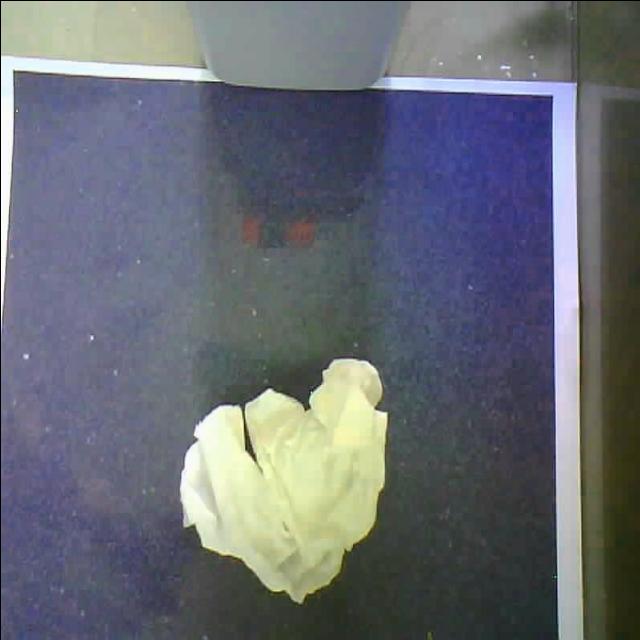
Label: tissues